La Chapelle-lès-Luxeuil

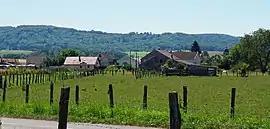
A general view of La Chapelle-lès-Luxeuil

La Chapelle-lès-Luxeuil is a commune in the Haute-Saône department in the region of Bourgogne-Franche-Comté in eastern France.